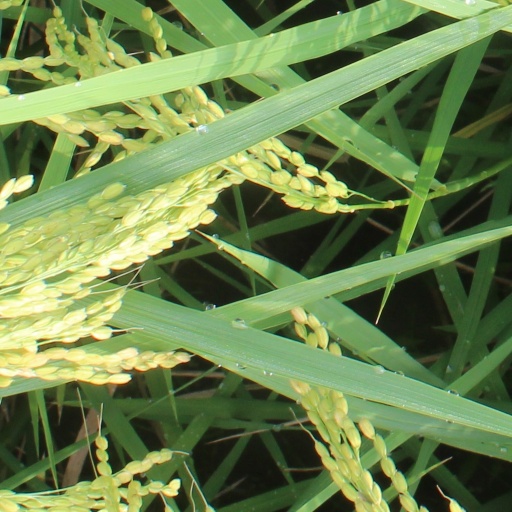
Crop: rice